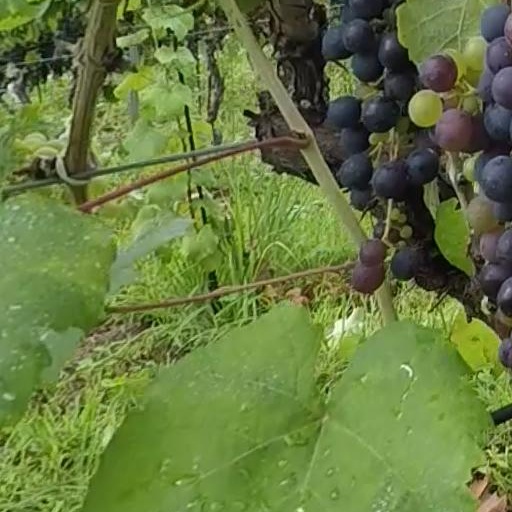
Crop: grape